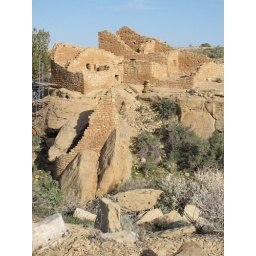
Cajon Castle, Hovenweep National Monument note round tower ruins in middle fore ground